Keith Drury (artist)

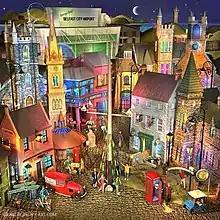
'Holywood Boulevard'

Drury presented an oil painting to Mary McAleese (then President of Ireland) in 2005 at a private dinner at her official state residence Áras an Uachtaráin in Dublin.